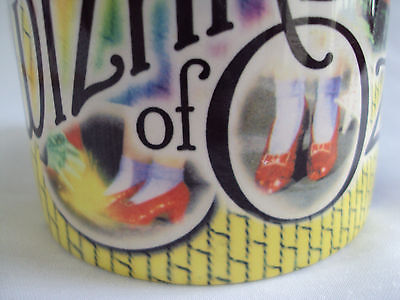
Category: mug